Swedish colonies in the Americas

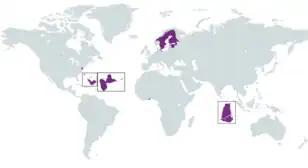
Swedish overseas colonies

Sweden established colonies in the Americas in the mid-17th century, including the colony of New Sweden (1638–1655) on the Delaware River in what is now Delaware, New Jersey, Pennsylvania, and Maryland, as well as two possessions in the Caribbean during the 18th and 19th centuries.